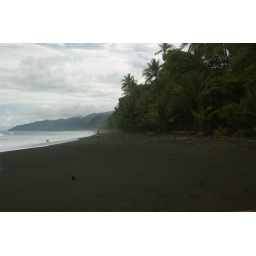
beach at Carate, the end of the road in the Osa